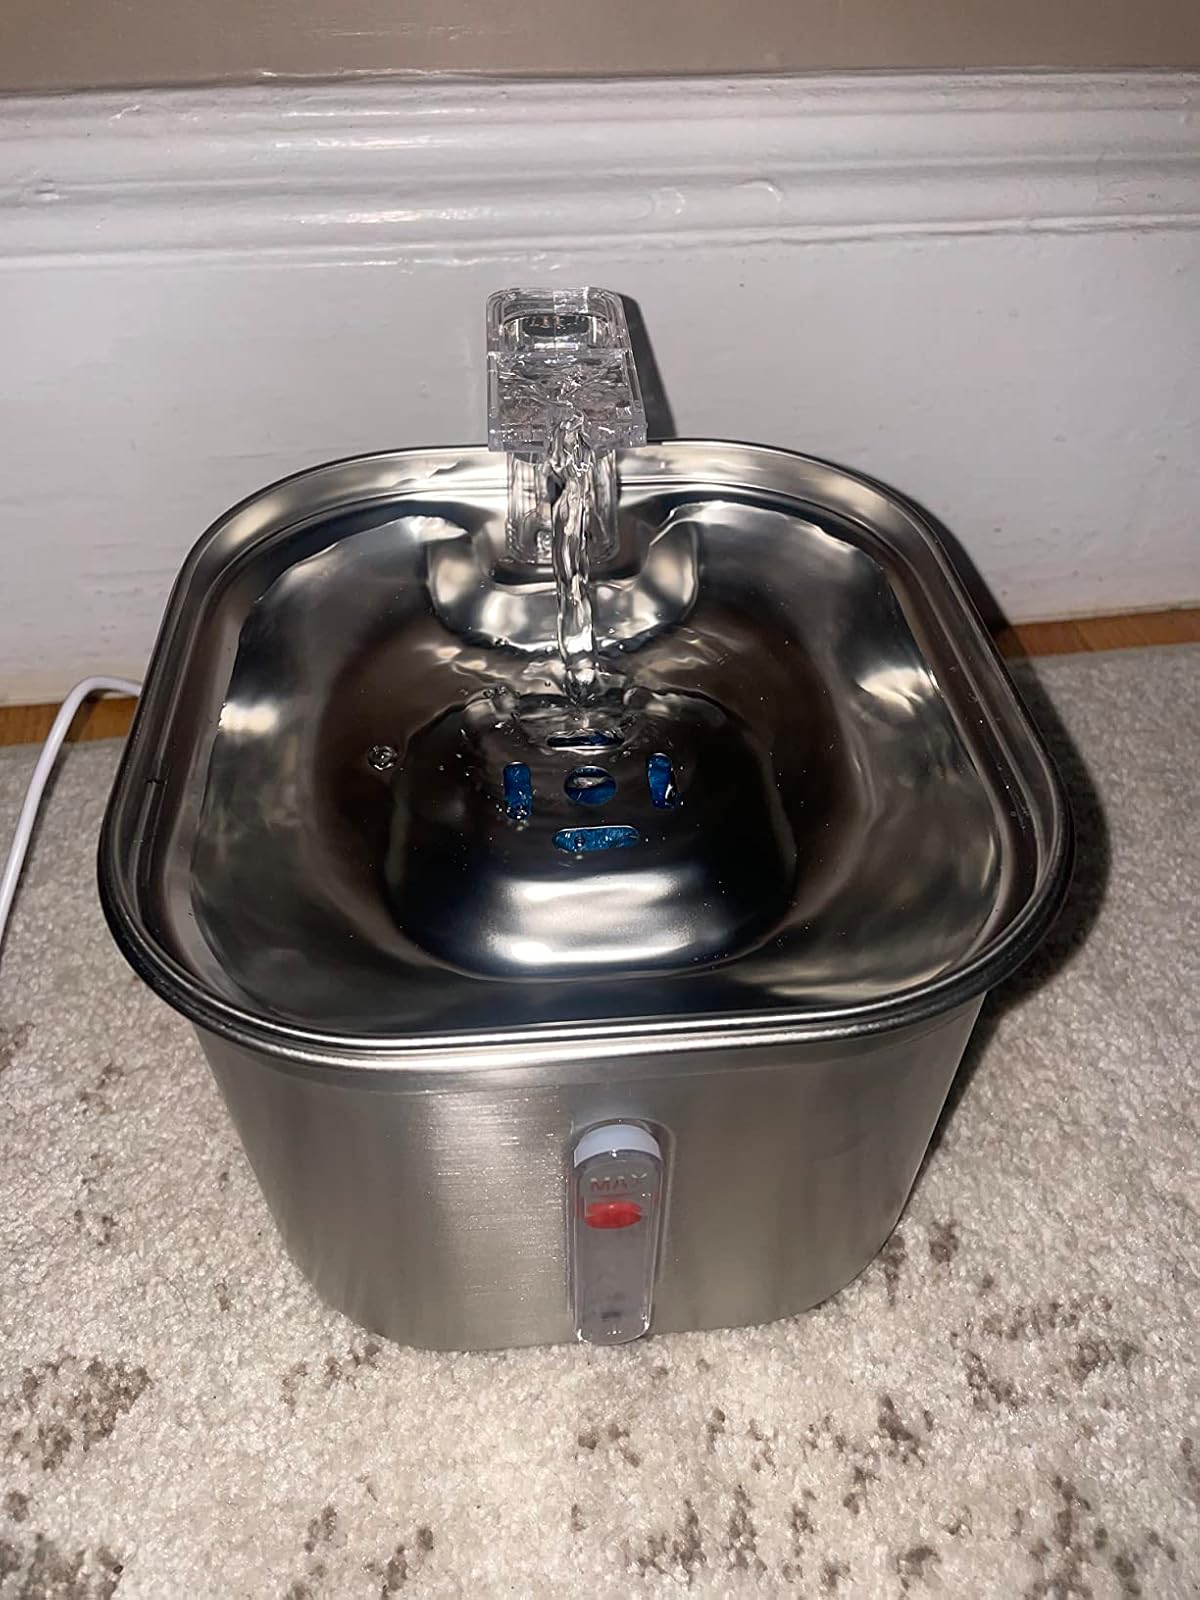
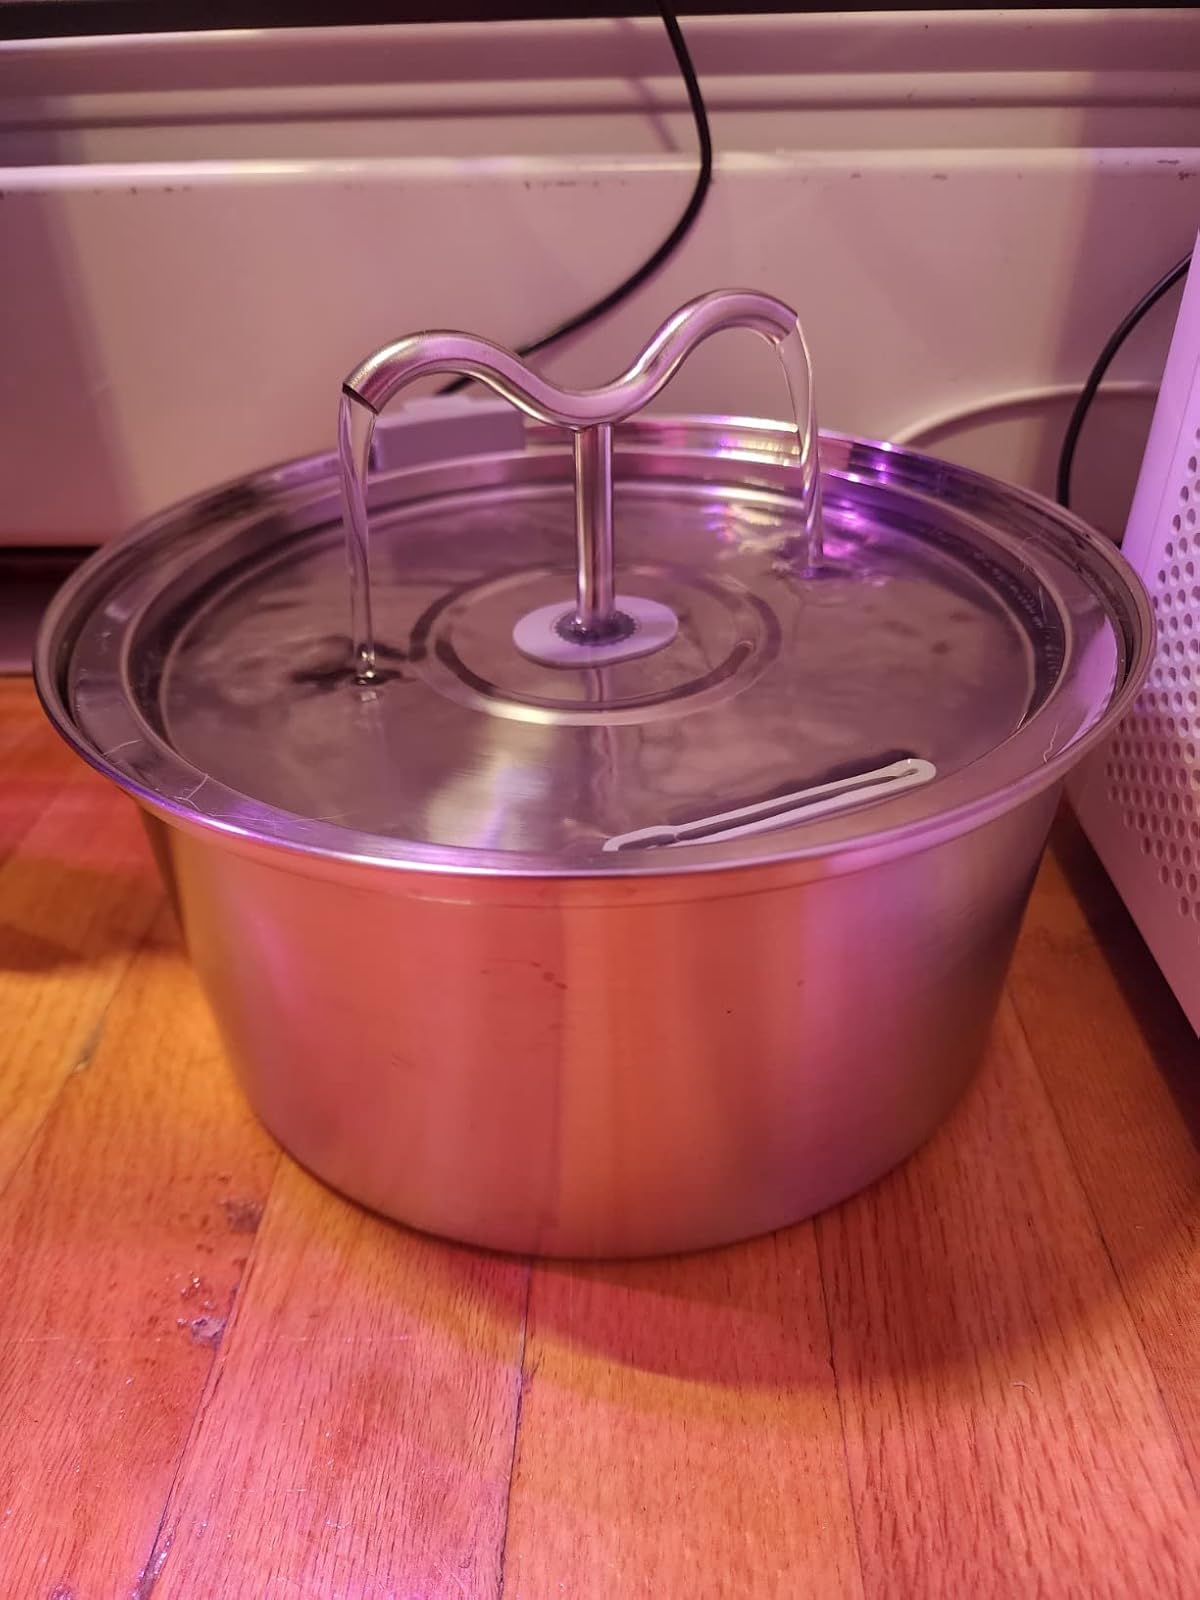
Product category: items_bowl
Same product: no